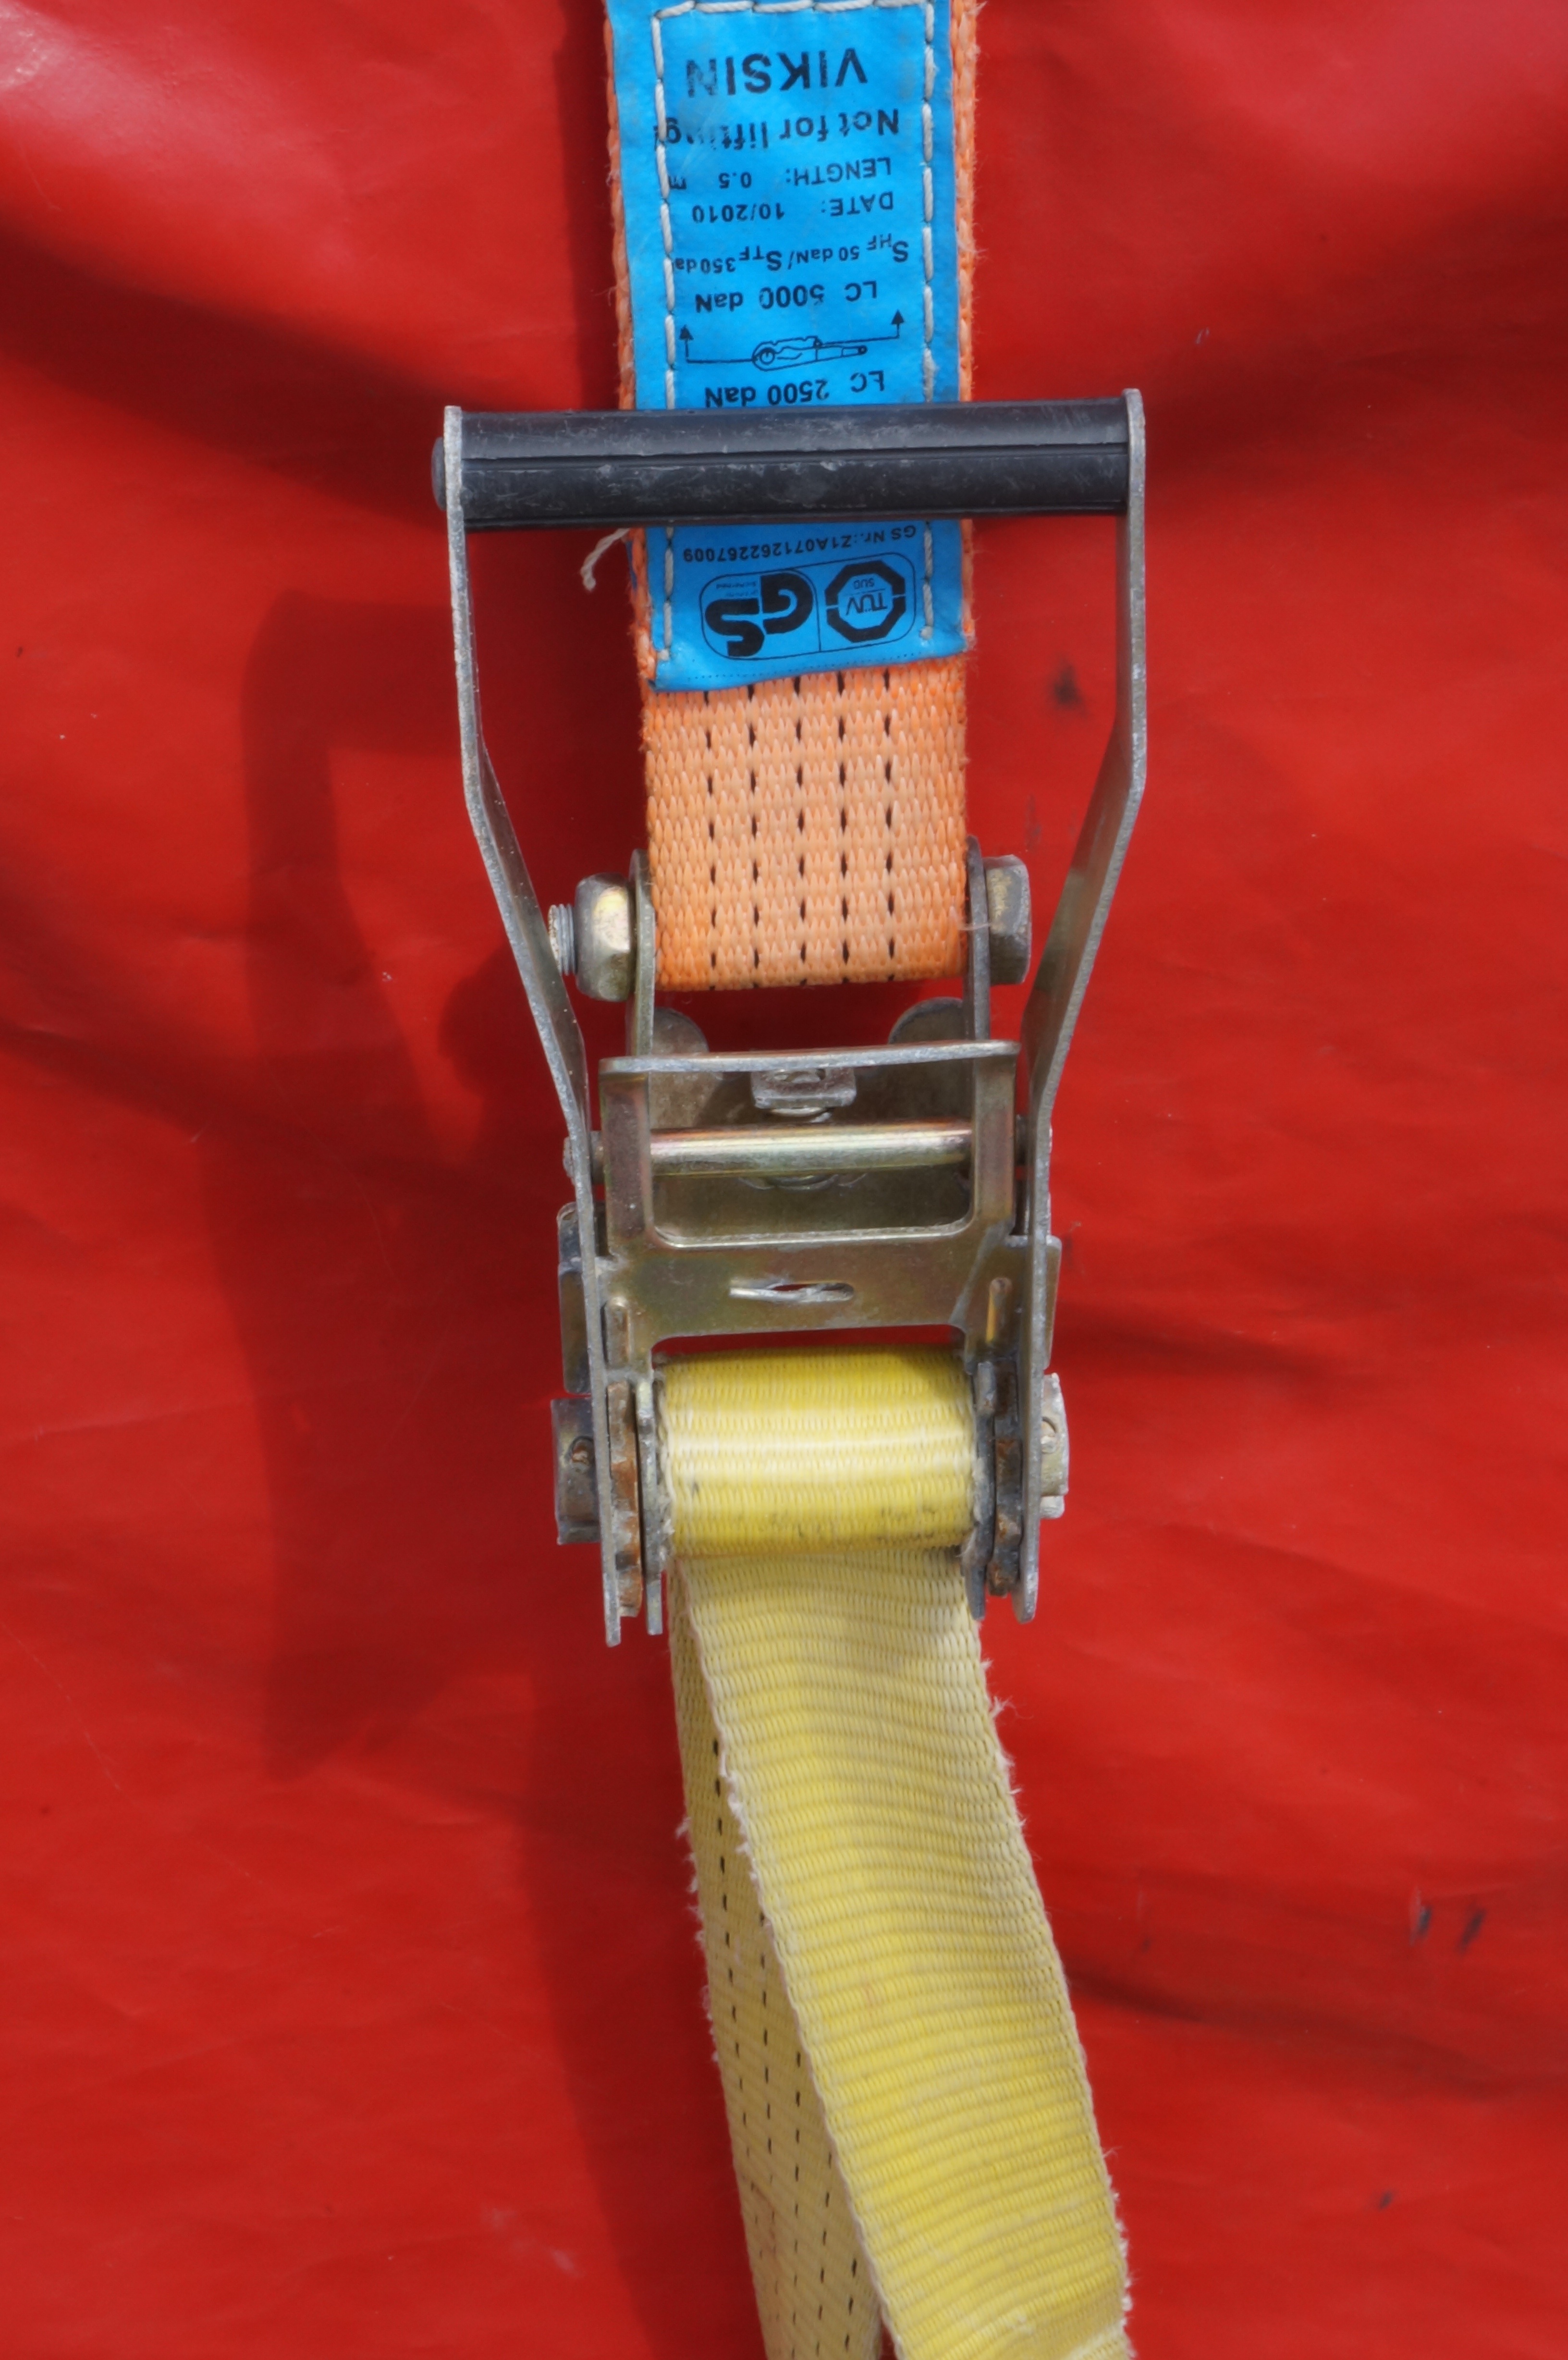
hand, guitar, red, metal, industrial, blue, yellow, musical instrument, buckle, string instrument, plucked string instruments